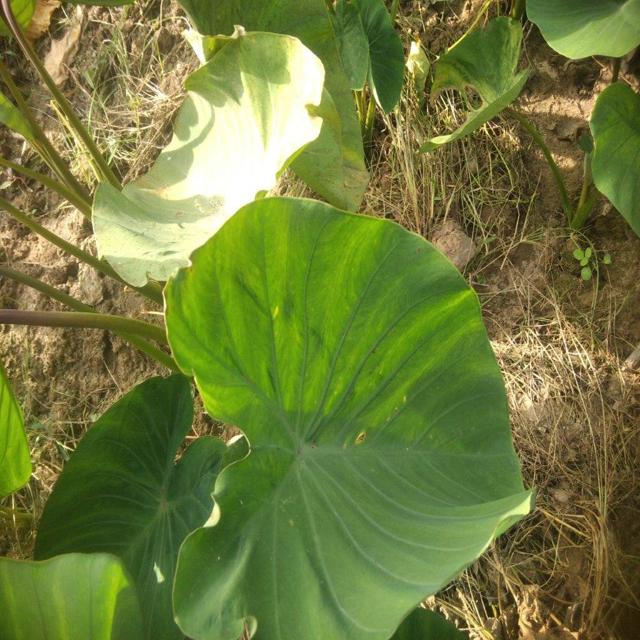
Label: Healthy